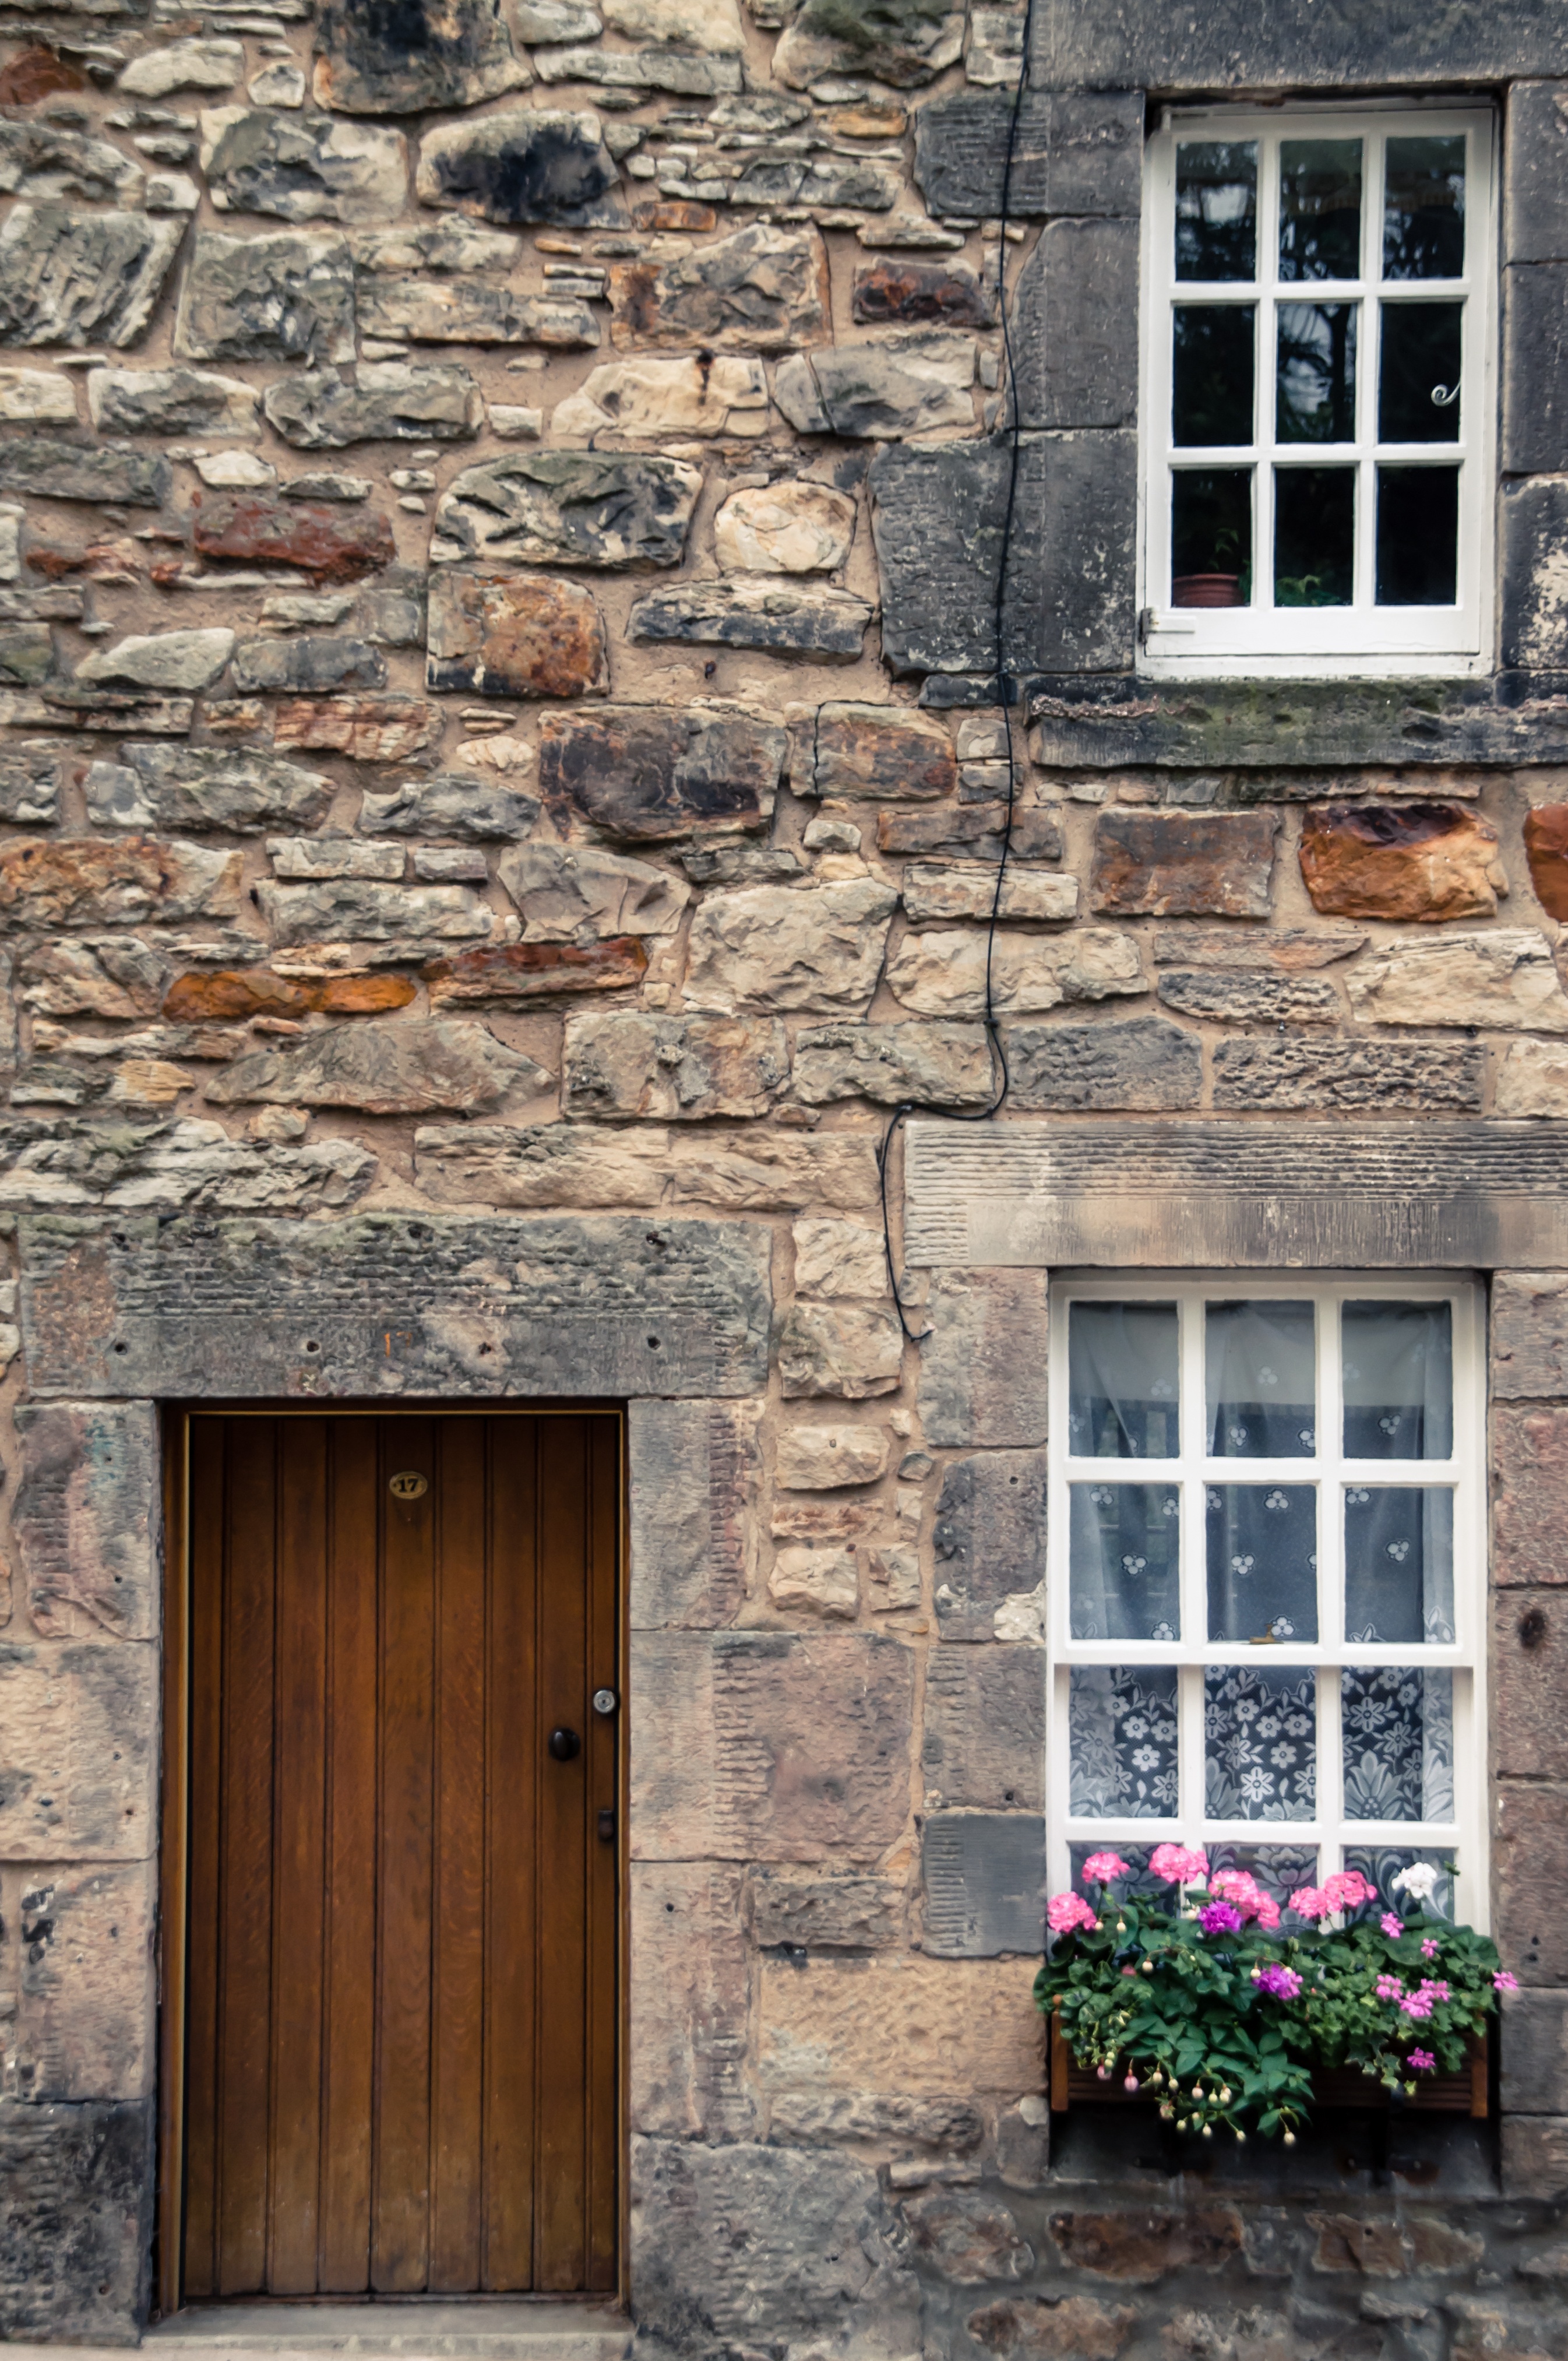
architecture, wood, house, window, building, home, wall, entrance, cottage, facade, residence, exterior, brick, door, doorway, front door, real, front, estate, house window, windows and doors